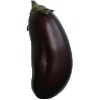
Label: Eggplant 1